Jarius Wright

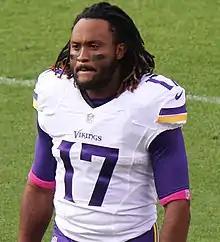
Wright in 2015 with the Minnesota Vikings

Jarius Wright (born November 25, 1989) is an American former professional football wide receiver. He was selected by the Minnesota Vikings in the fourth round of the 2012 NFL draft. He played college football for the University of Arkansas Razorbacks, where he was an All-SEC first-team selection in 2011.